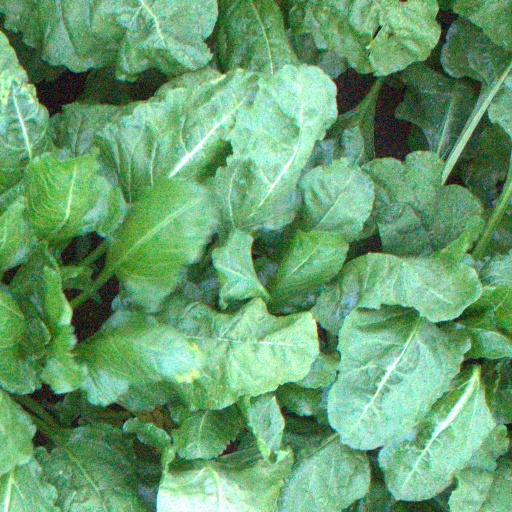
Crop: sugar beet